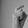
ASL letter: X